Mauser Model 1908

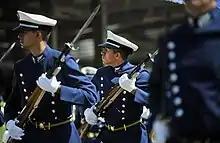
Brazilian soldiers in 2013 with Mauser 1935 or 08/34 short rifles.

The 7mm Mauser-made Model 1935 rifle was similar to the Model 1908 but featured grasping grooves. A short rifle variant also existed. Not to be confused with the Czech-made Model 1908/34 police carbine (Vz. 12/33), the Model 1908/34 short rifle was an upgraded version of the Model 1908 using local wood.